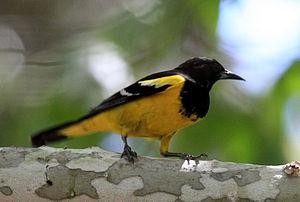
Darius Nash Couch est un major général de l'Union et un naturaliste. Il est enterré à Taunton, État de Massachusetts.
L’Oriole jaune-verdâtre ou Oriole de Scott est une espèce d'Orioles. Cet oiseau noir et jaune, peu étudié vit dans les zones arides du sud des États-Unis et au Mexique.